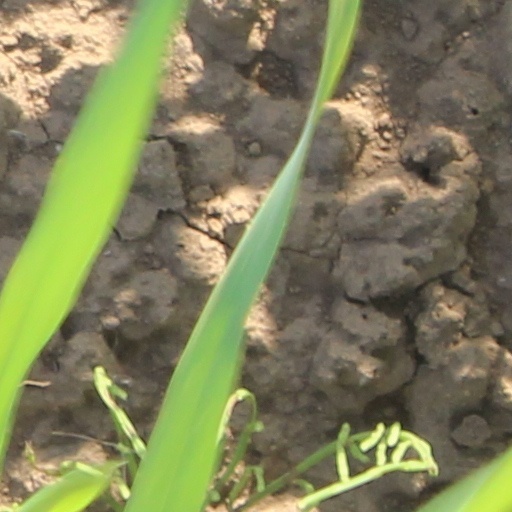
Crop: wheat